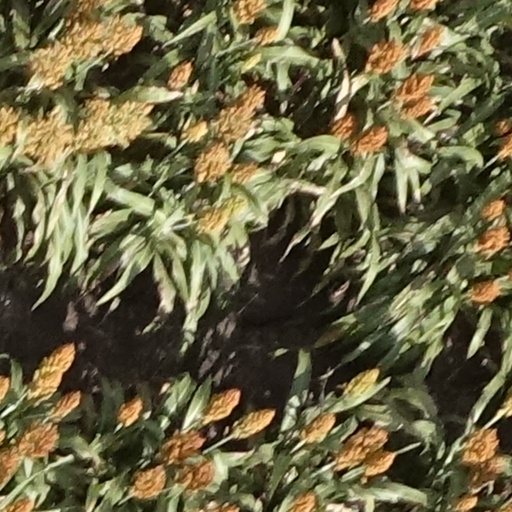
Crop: sorghum